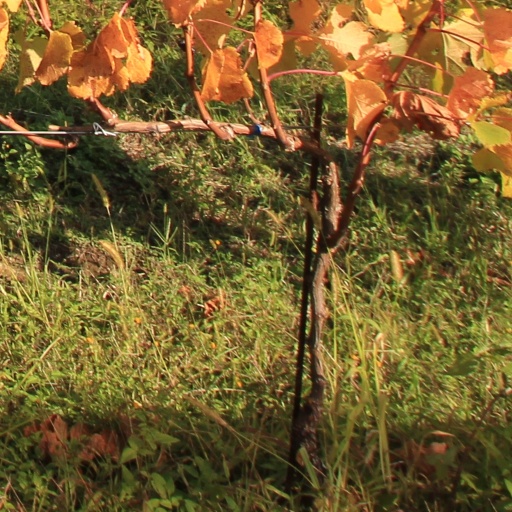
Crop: grape